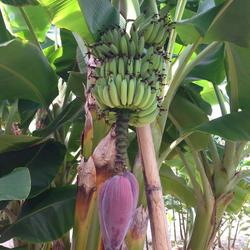
Label: Banana